Sky position (RA, Dec in degrees): 176.688, 9.139
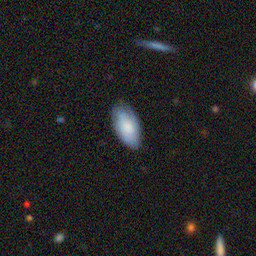
Galaxy morphology: In-between Round Smooth Galaxies